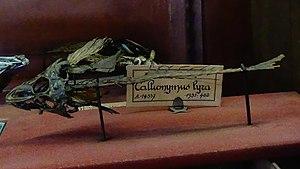
Callionymus lyra - squelette mnhn Paris
Le dragonnet lyre est une espèce de poissons marins appartenant à la famille des Callionymidae.